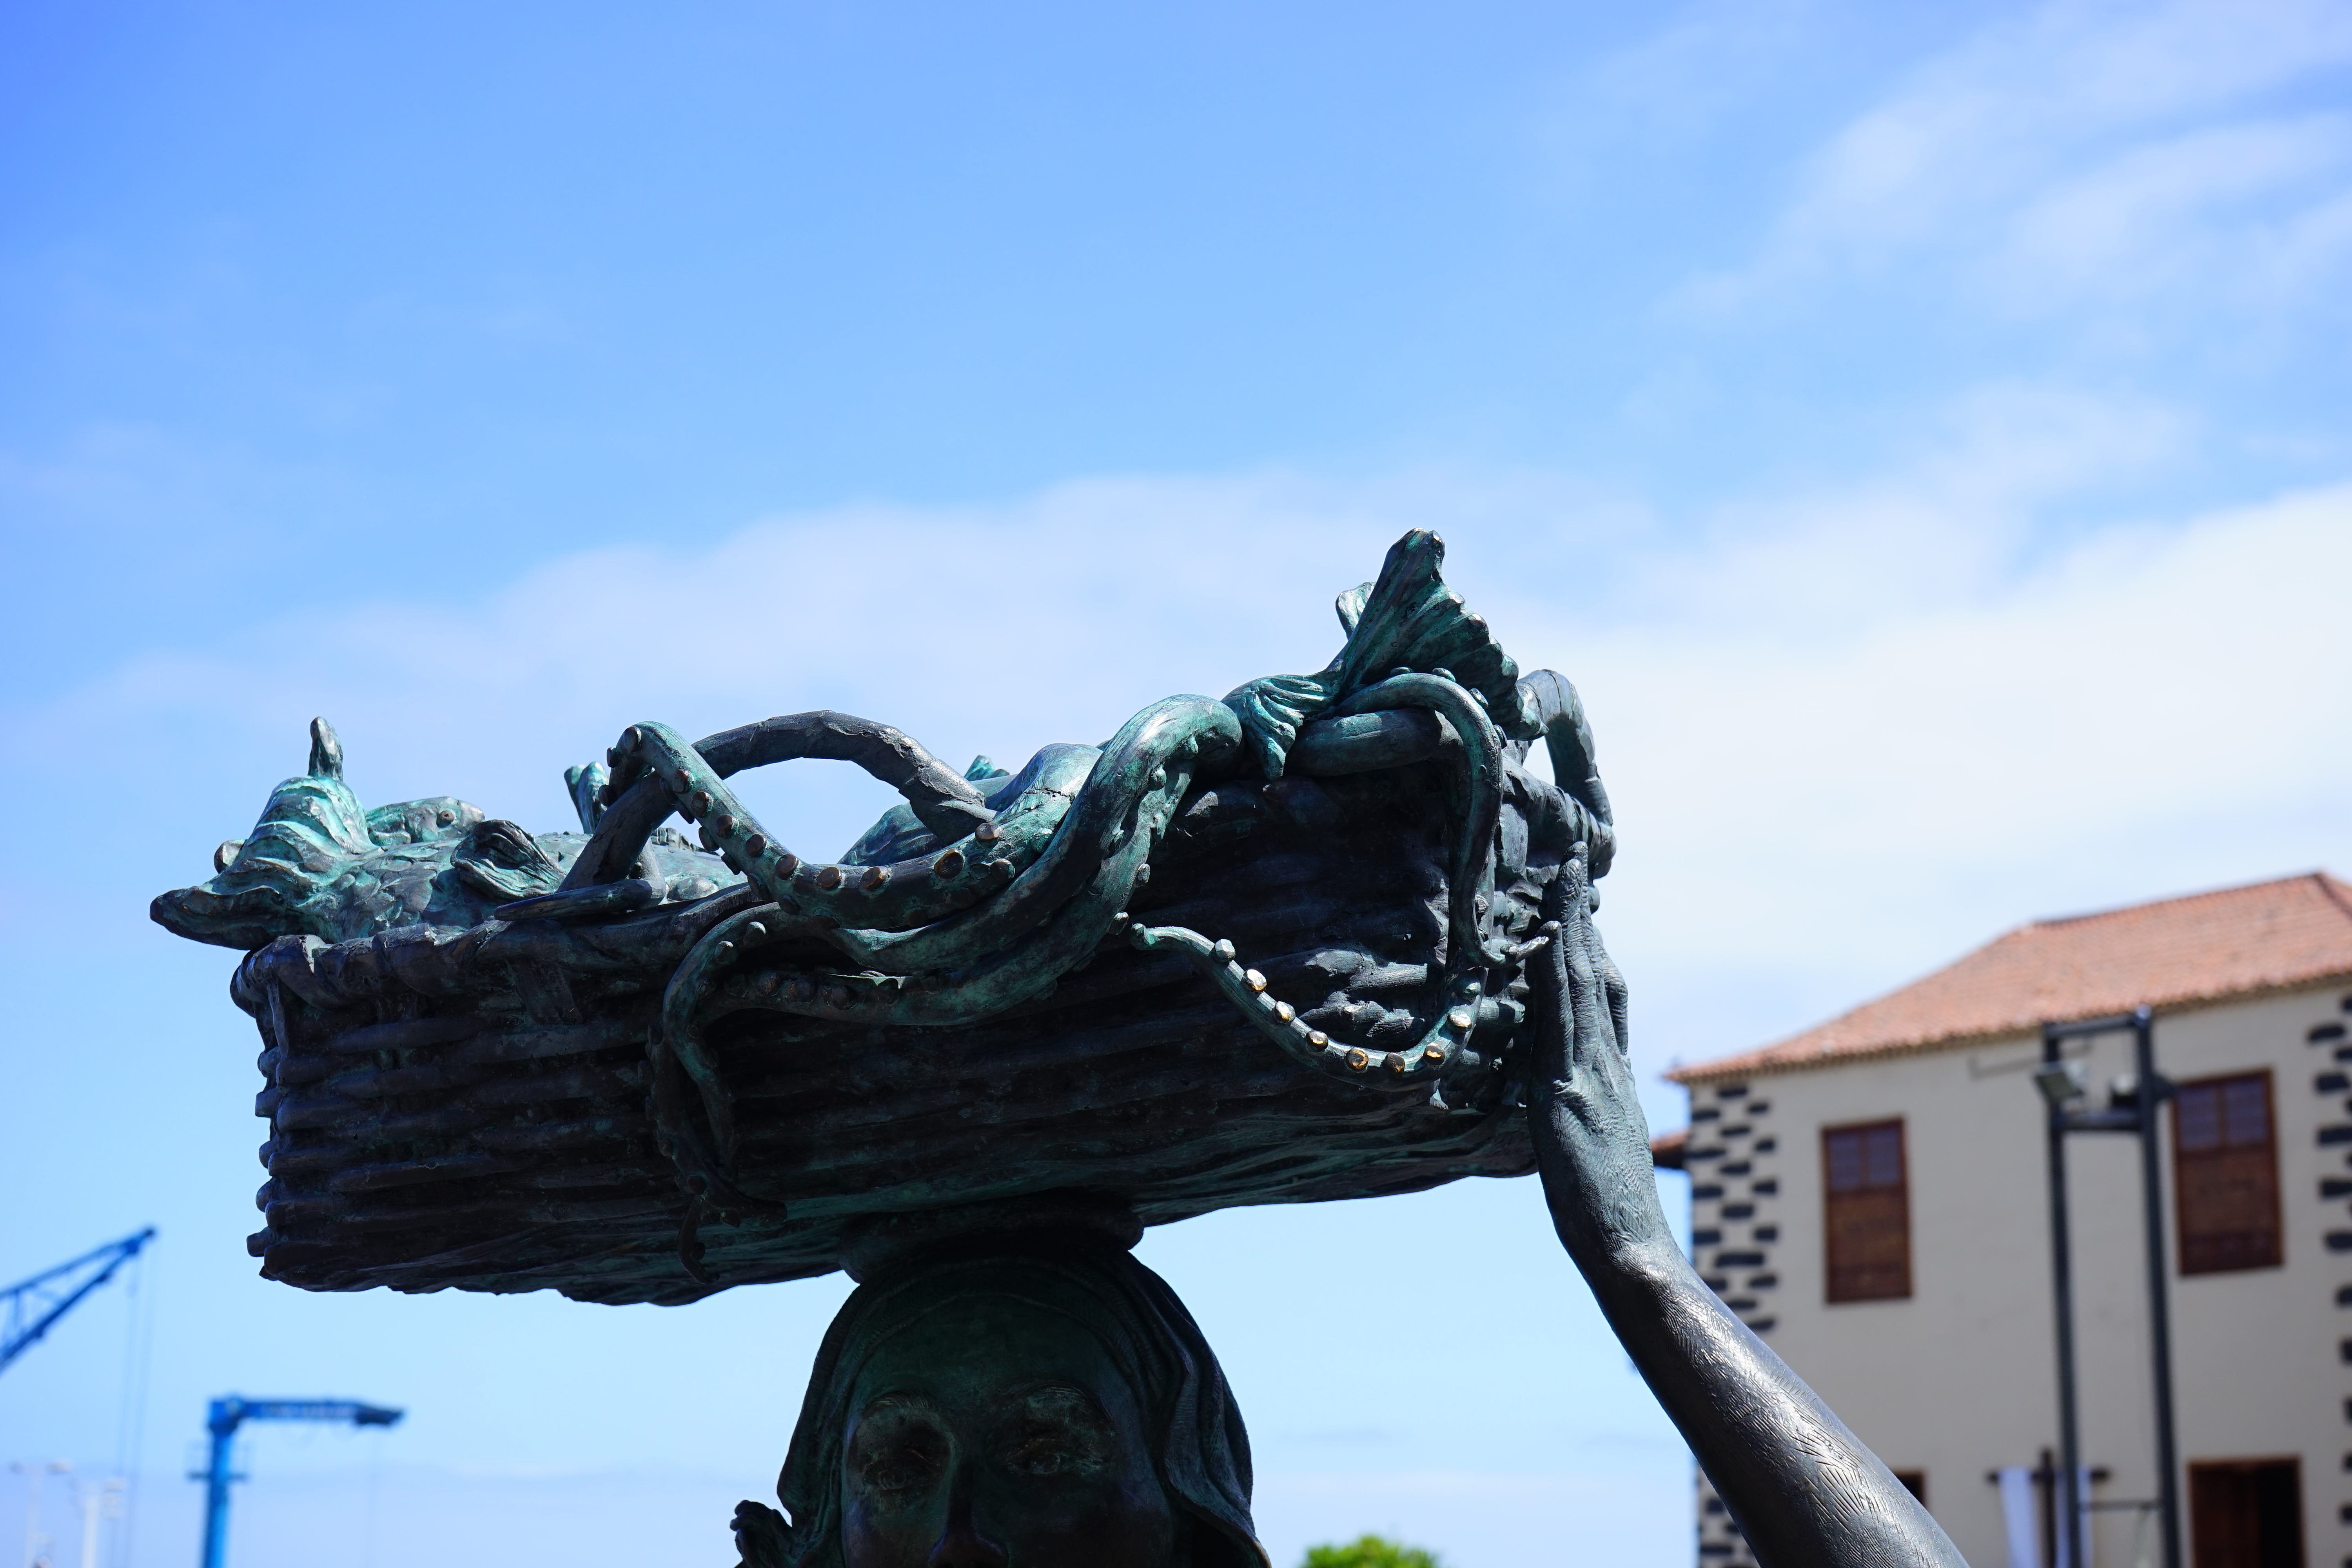
monument, statue, landmark, blue, basket, octopus, sculpture, art, fisher, bronze, tenerife, bronze statue, puerto de la cruz